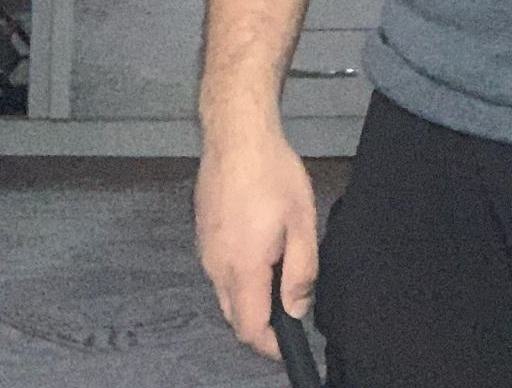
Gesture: no_gesture